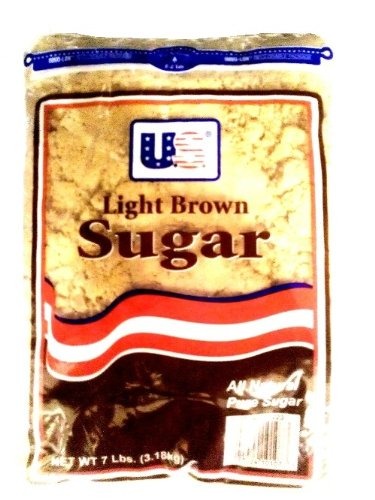
Item Name: US Sugar Light Brown Sugar, 7-Pound
Bullet Point: US Sugar Light Brown Sugar, 7-Pound
Value: 7.0
Unit: pound

Price: 22.99